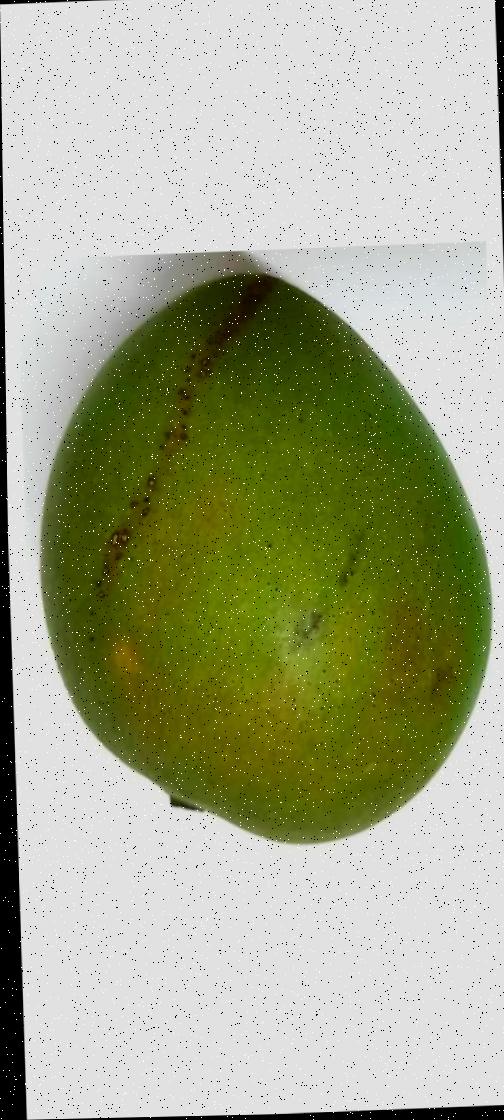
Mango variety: Harivanga